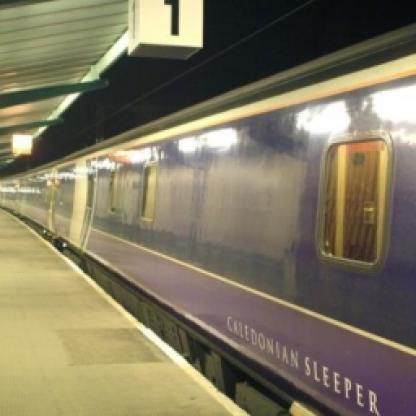
Scene: Indoor